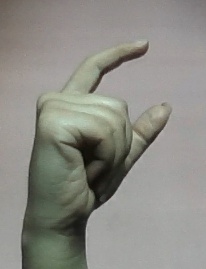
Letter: dal